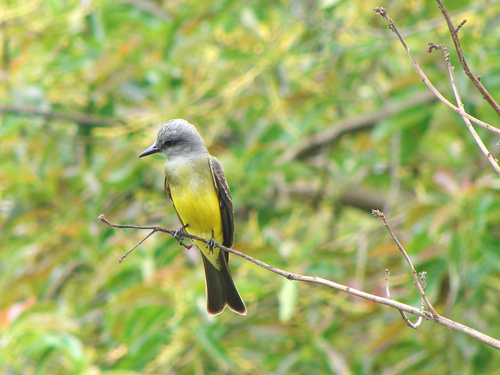
the bird has a yellow breast and throat as well as small bill.
this bird has a yellow belly, black tail, and a grey head and throat.
a yellow bird with a gray head, black wings and rectrices.
a bird with a gray head, medium pointed bill and yellow belly.
a tiny yellow bellied bird who is slender in nature with a grey and white colored head, small pointed beak and dark overcoat
this bird has wings that are black with a yellow bodya small bird with yellow belly, brown rectrices and the crown is light black
this yellow bellied bird has a grey head with a long black bill and darker grey wingbar.
this bird has a yellow chest great head and black feathers it has a very pointed beak
this bird has a grey crown, brown primaries, and a yellow belly.
Species: Tropical Kingbird